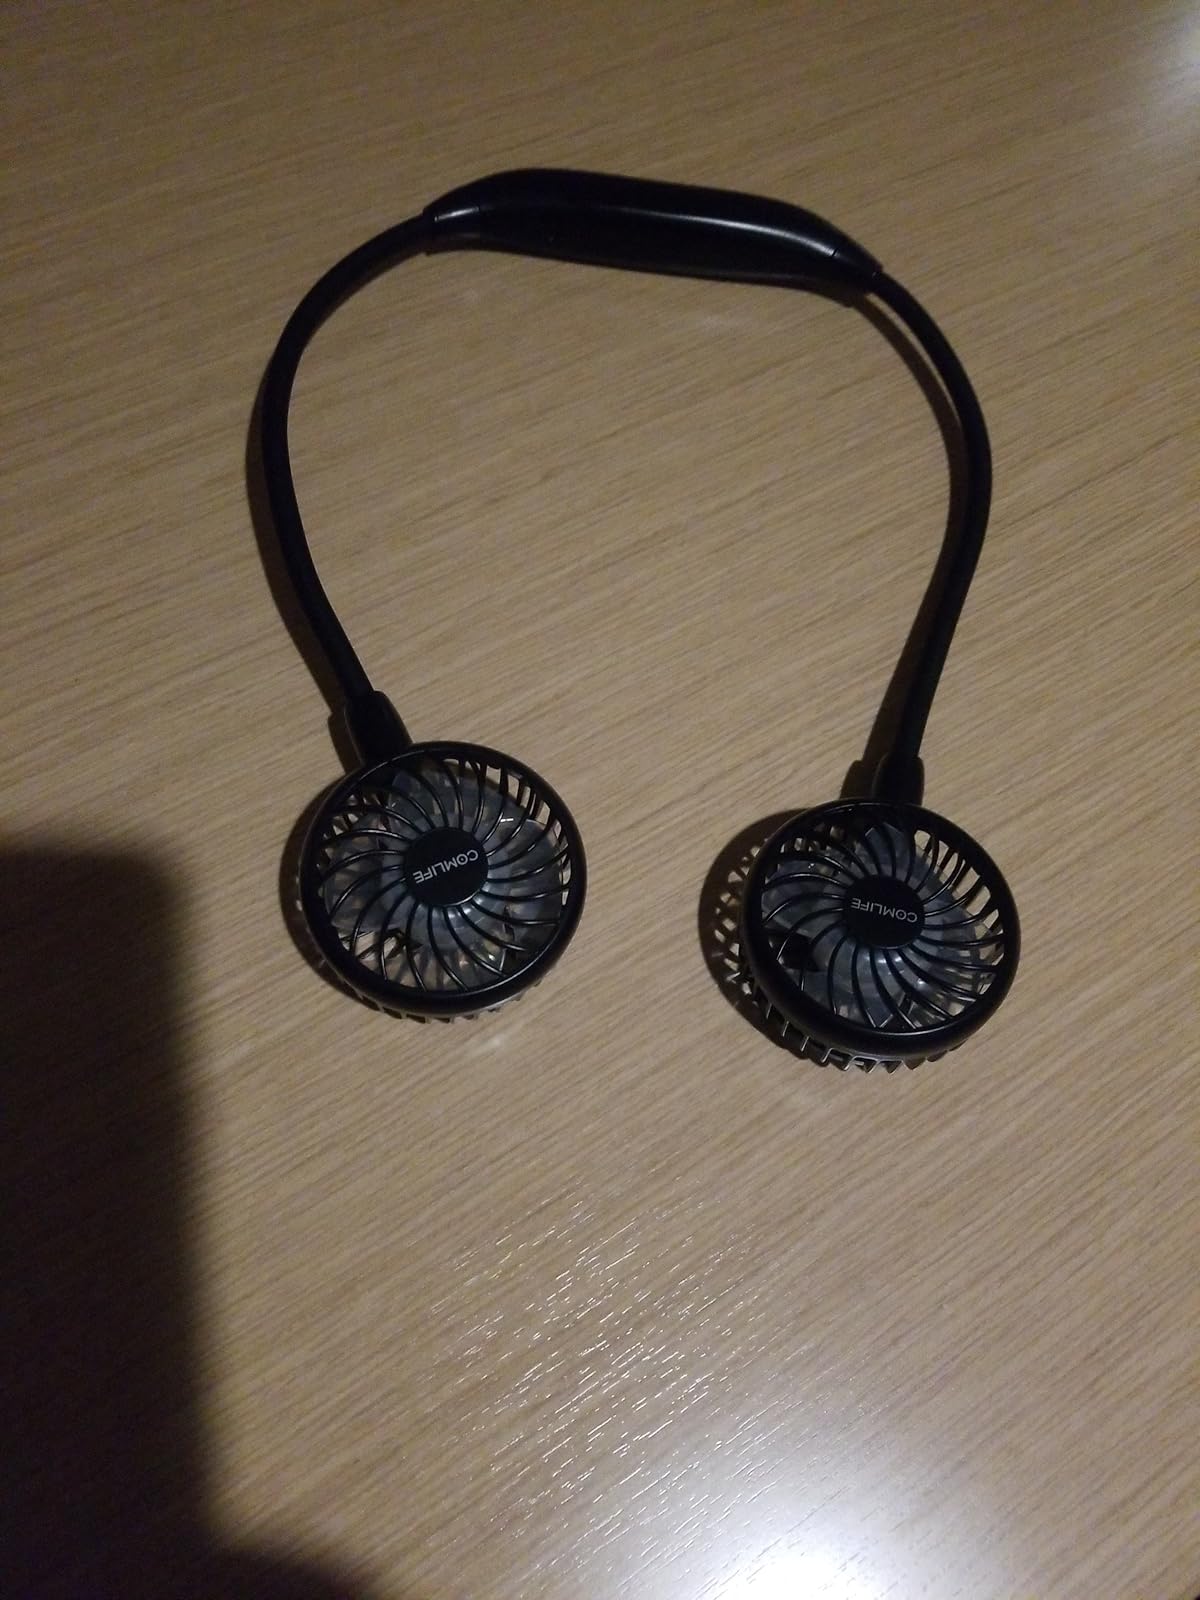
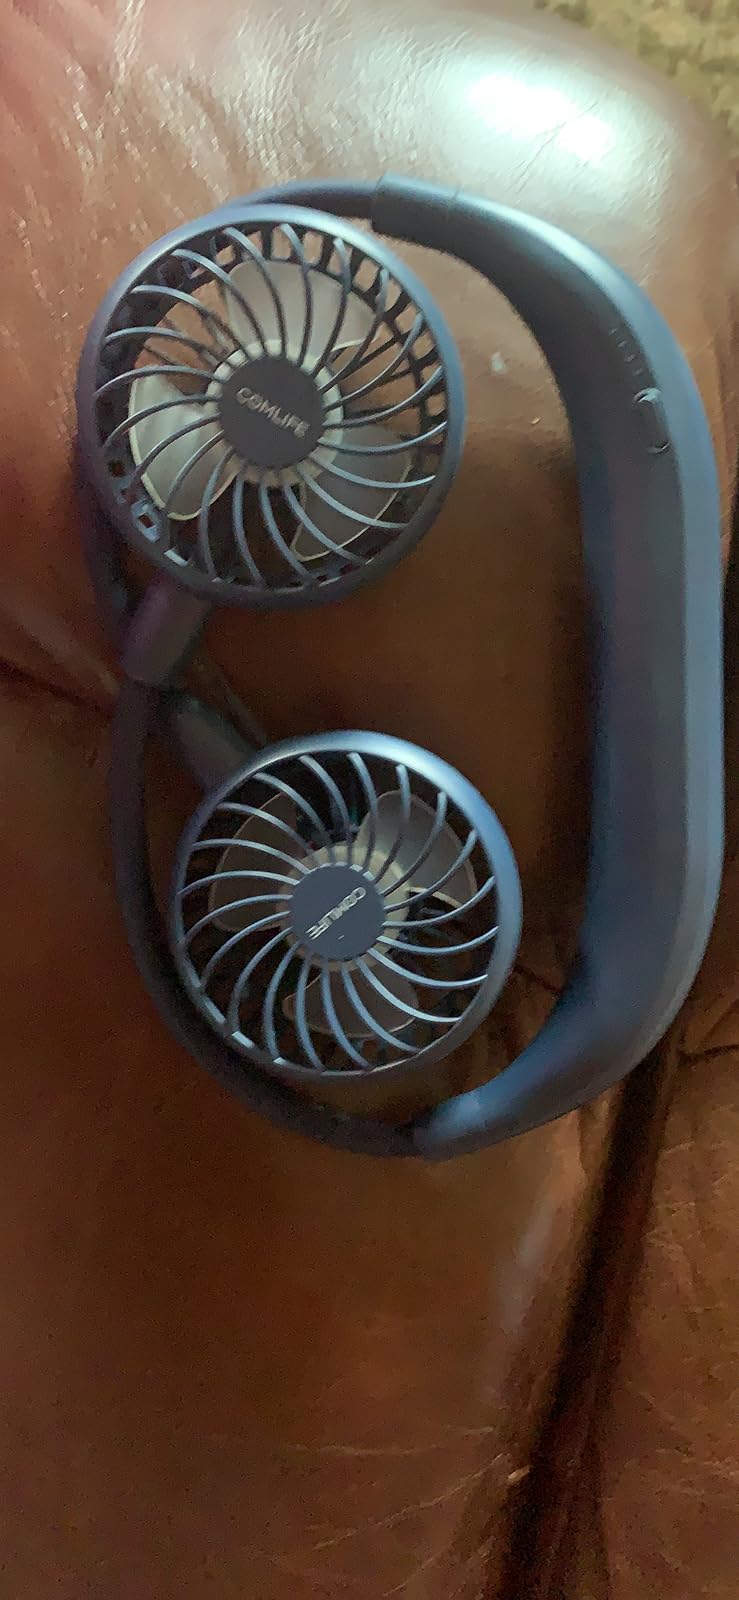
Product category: fan
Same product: no